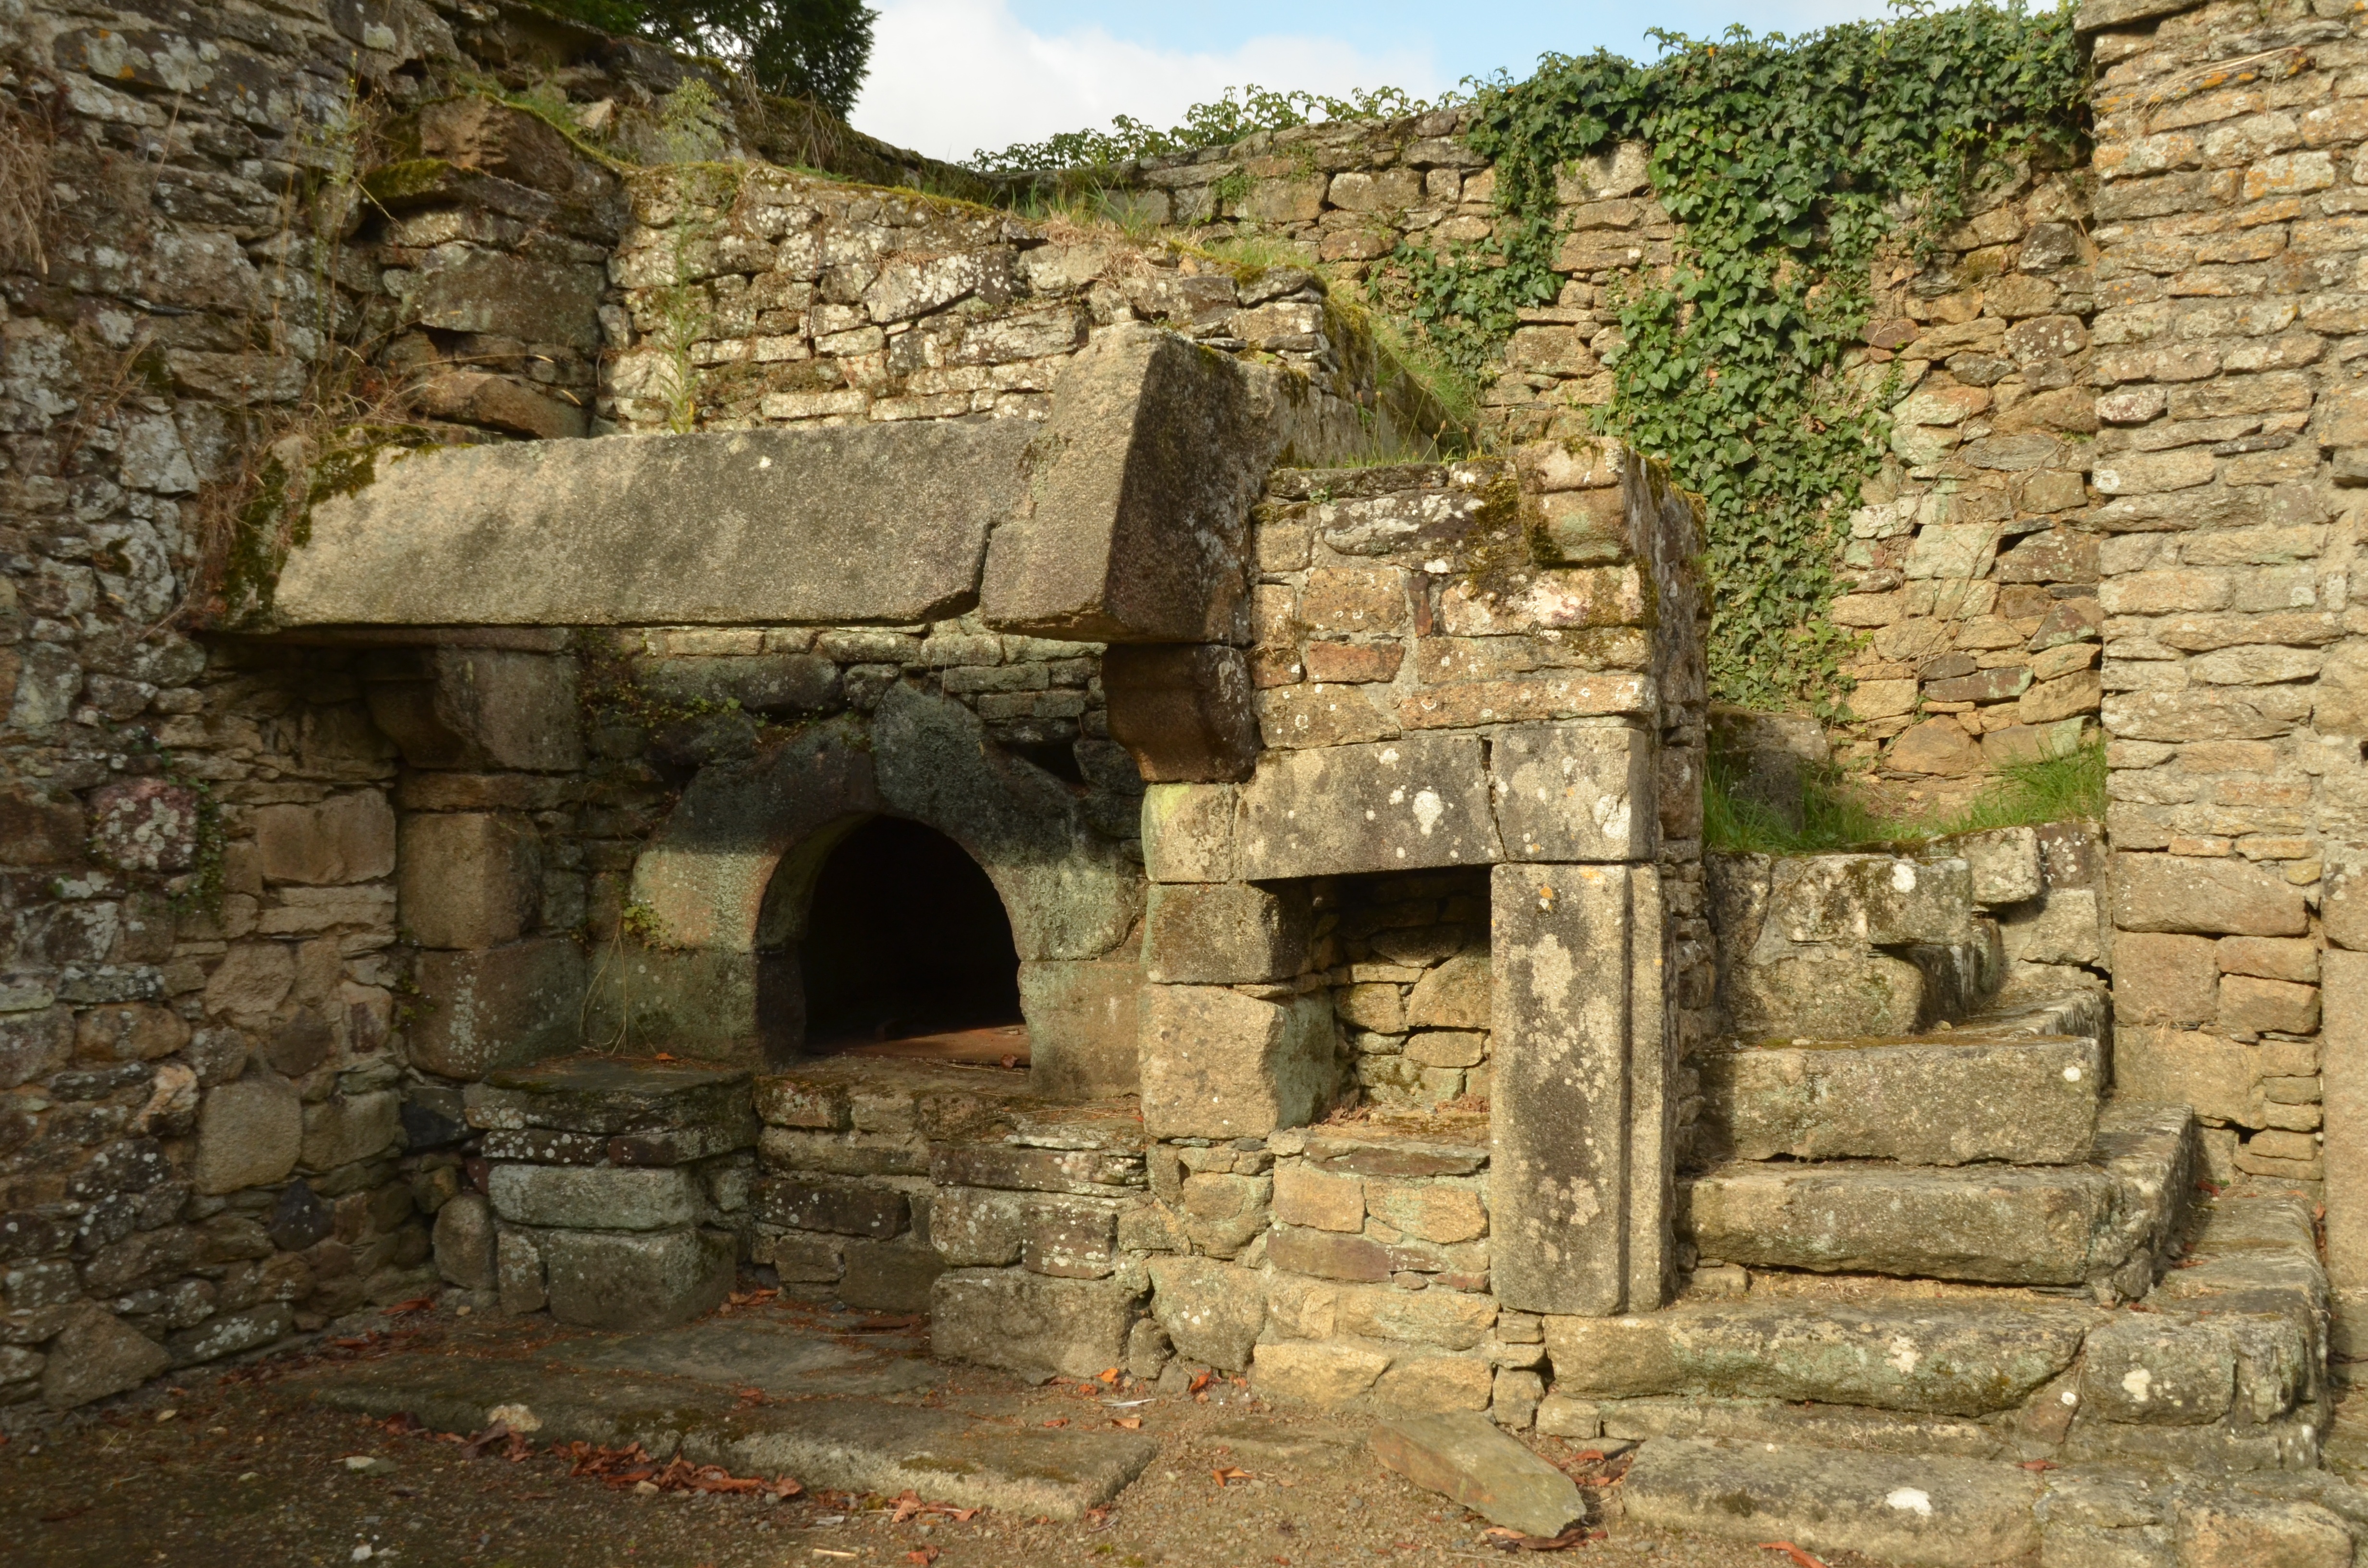
outdoor, antique, building, old, wall, stone, village, france, food, fortification, baking, bread, temple, ruins, monastery, history, oven, middle ages, archaeological site, stone oven, bread oven, plourin les morlaix, historic site, ancient history